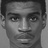
Emotion: neutral